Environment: real
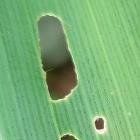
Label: fall_armyworm